Wm. Crichton & Co.

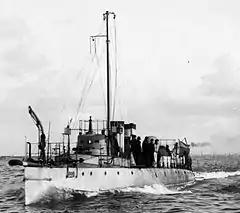
Imperial Russian torpedo boat "N:o 220" built in 1904.

The Russian Navy ordered two "Cyklon" type torpedo boats which were designed by French Normándie shipyard. The engine output was the same 3 800 hp as in Sokol type but due to lighter structure and smaller fuel capacity they reached 29 knots' maximum speed. The ships were handed over in 1904.